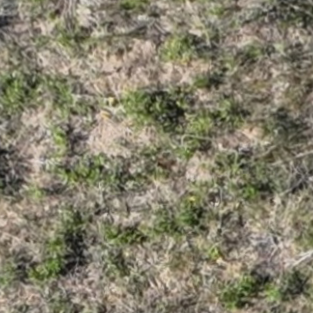
Month: july
Dye color: red
Dye concentration: low